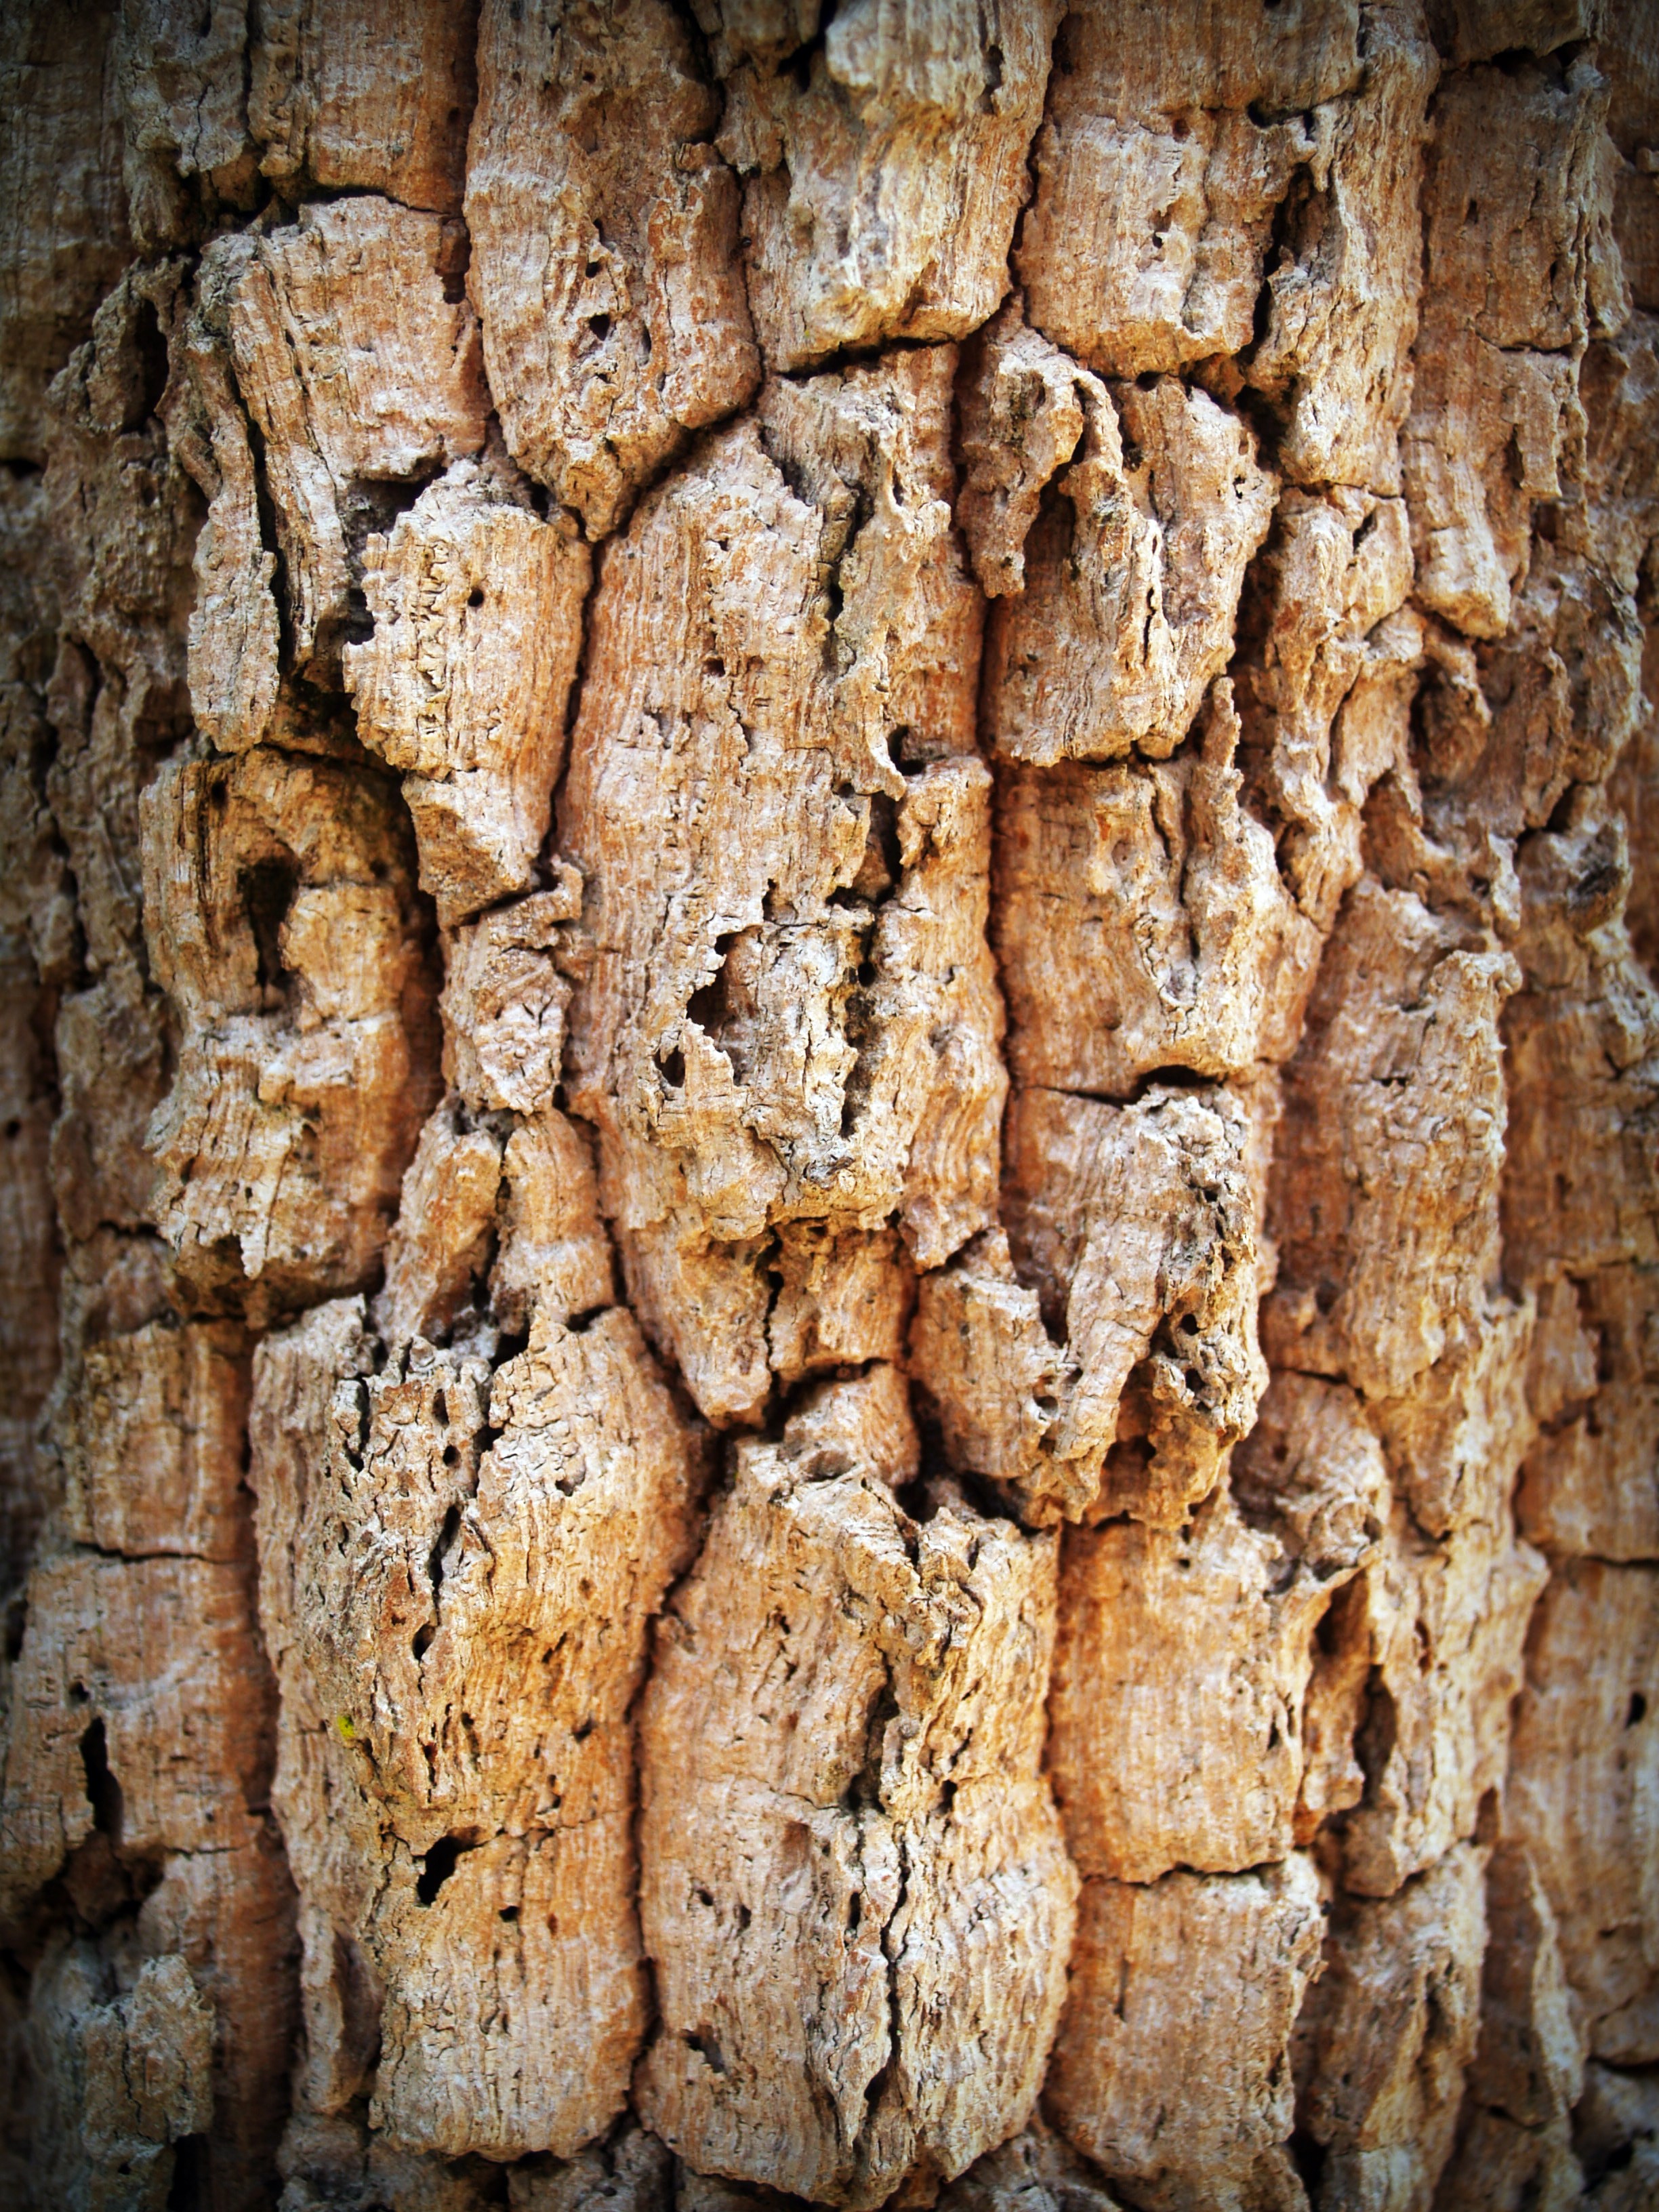
tree, forest, abstract, plant, wood, antique, texture, trunk, bark, dry, environment, pattern, food, produce, macro, natural, brown, soil, rough, decay, surface, close up, background, design, woodwork, wooden, aging, detail, grass family, snack food